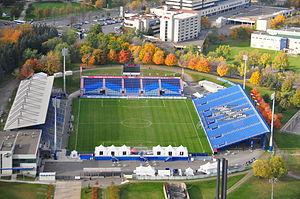
La saison 2015-2016 de l'Olympique lyonnais est la soixante-sixième de l'histoire du club. Le club sort d'une saison réussie avec une seconde place en championnat, qui lui permet de revenir en Ligue des champions.